IBM Electric

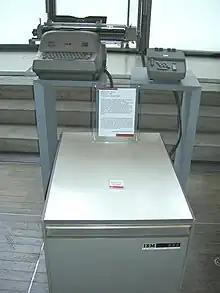
IBM 632 Accounting Machine with a modified, wide-carriage IBM Electric typewriter used as a printer

IBM acquired the assets of Electromatic Typewriters, Inc., of Rochester, N.Y. in 1933 and invested $1 million in redesigning their product and setting up service centers. The new IBM's Model 01 was introduced in 1935 and became the first successful electric typewriter in the U.S., according to IBM. Major model introductions included: